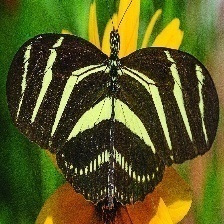
Species: ZEBRA LONG WING